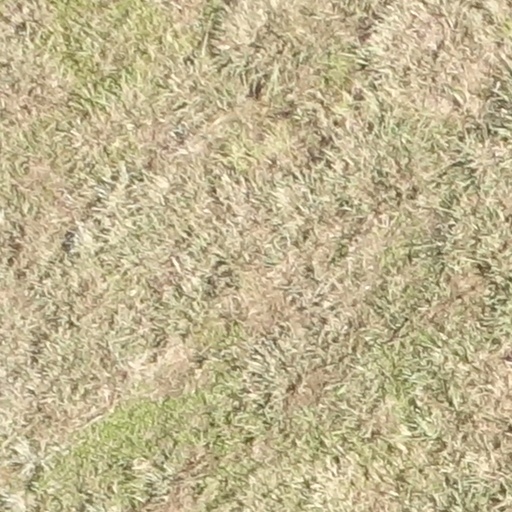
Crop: sorghum